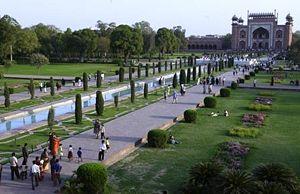
Un jardin moghol est un type de jardin construit par les moghols en style persan. Ce style a été fortement influencé par les jardins persans, et en particulier la structure en Chahar bagh. Le jardin moghol est identifiable par son utilisation très importante des tracés rectilignes dans son enceinte murée. Les aménagements typiques associés au jardins moghols sont les bassins, les fontaines et les canaux.
Le jardinage en Asie est originaire de Chine et de Perse, où l'horticulture ornementale a commencé, et d'où elle s'est ensuite propagée sur tout le reste du continent.